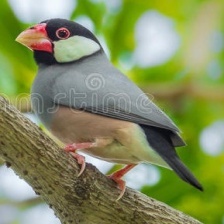
Species: JAVA SPARROW
Scientific name: LONCHURA ORYZIVORA